Francis Nixon (bishop)

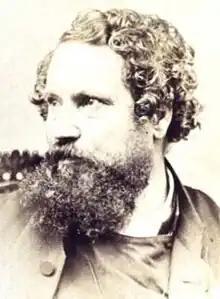
Bishop Francis Russell Nixon (1803–1879)

Francis Russell Nixon (August 18037 April 1879) was a British Anglican bishop who served as the first Bishop of Tasmania, Australia. See L. Robson, 'A History of Tasmania', Vol. I, OUP, Melbourne, 1983.